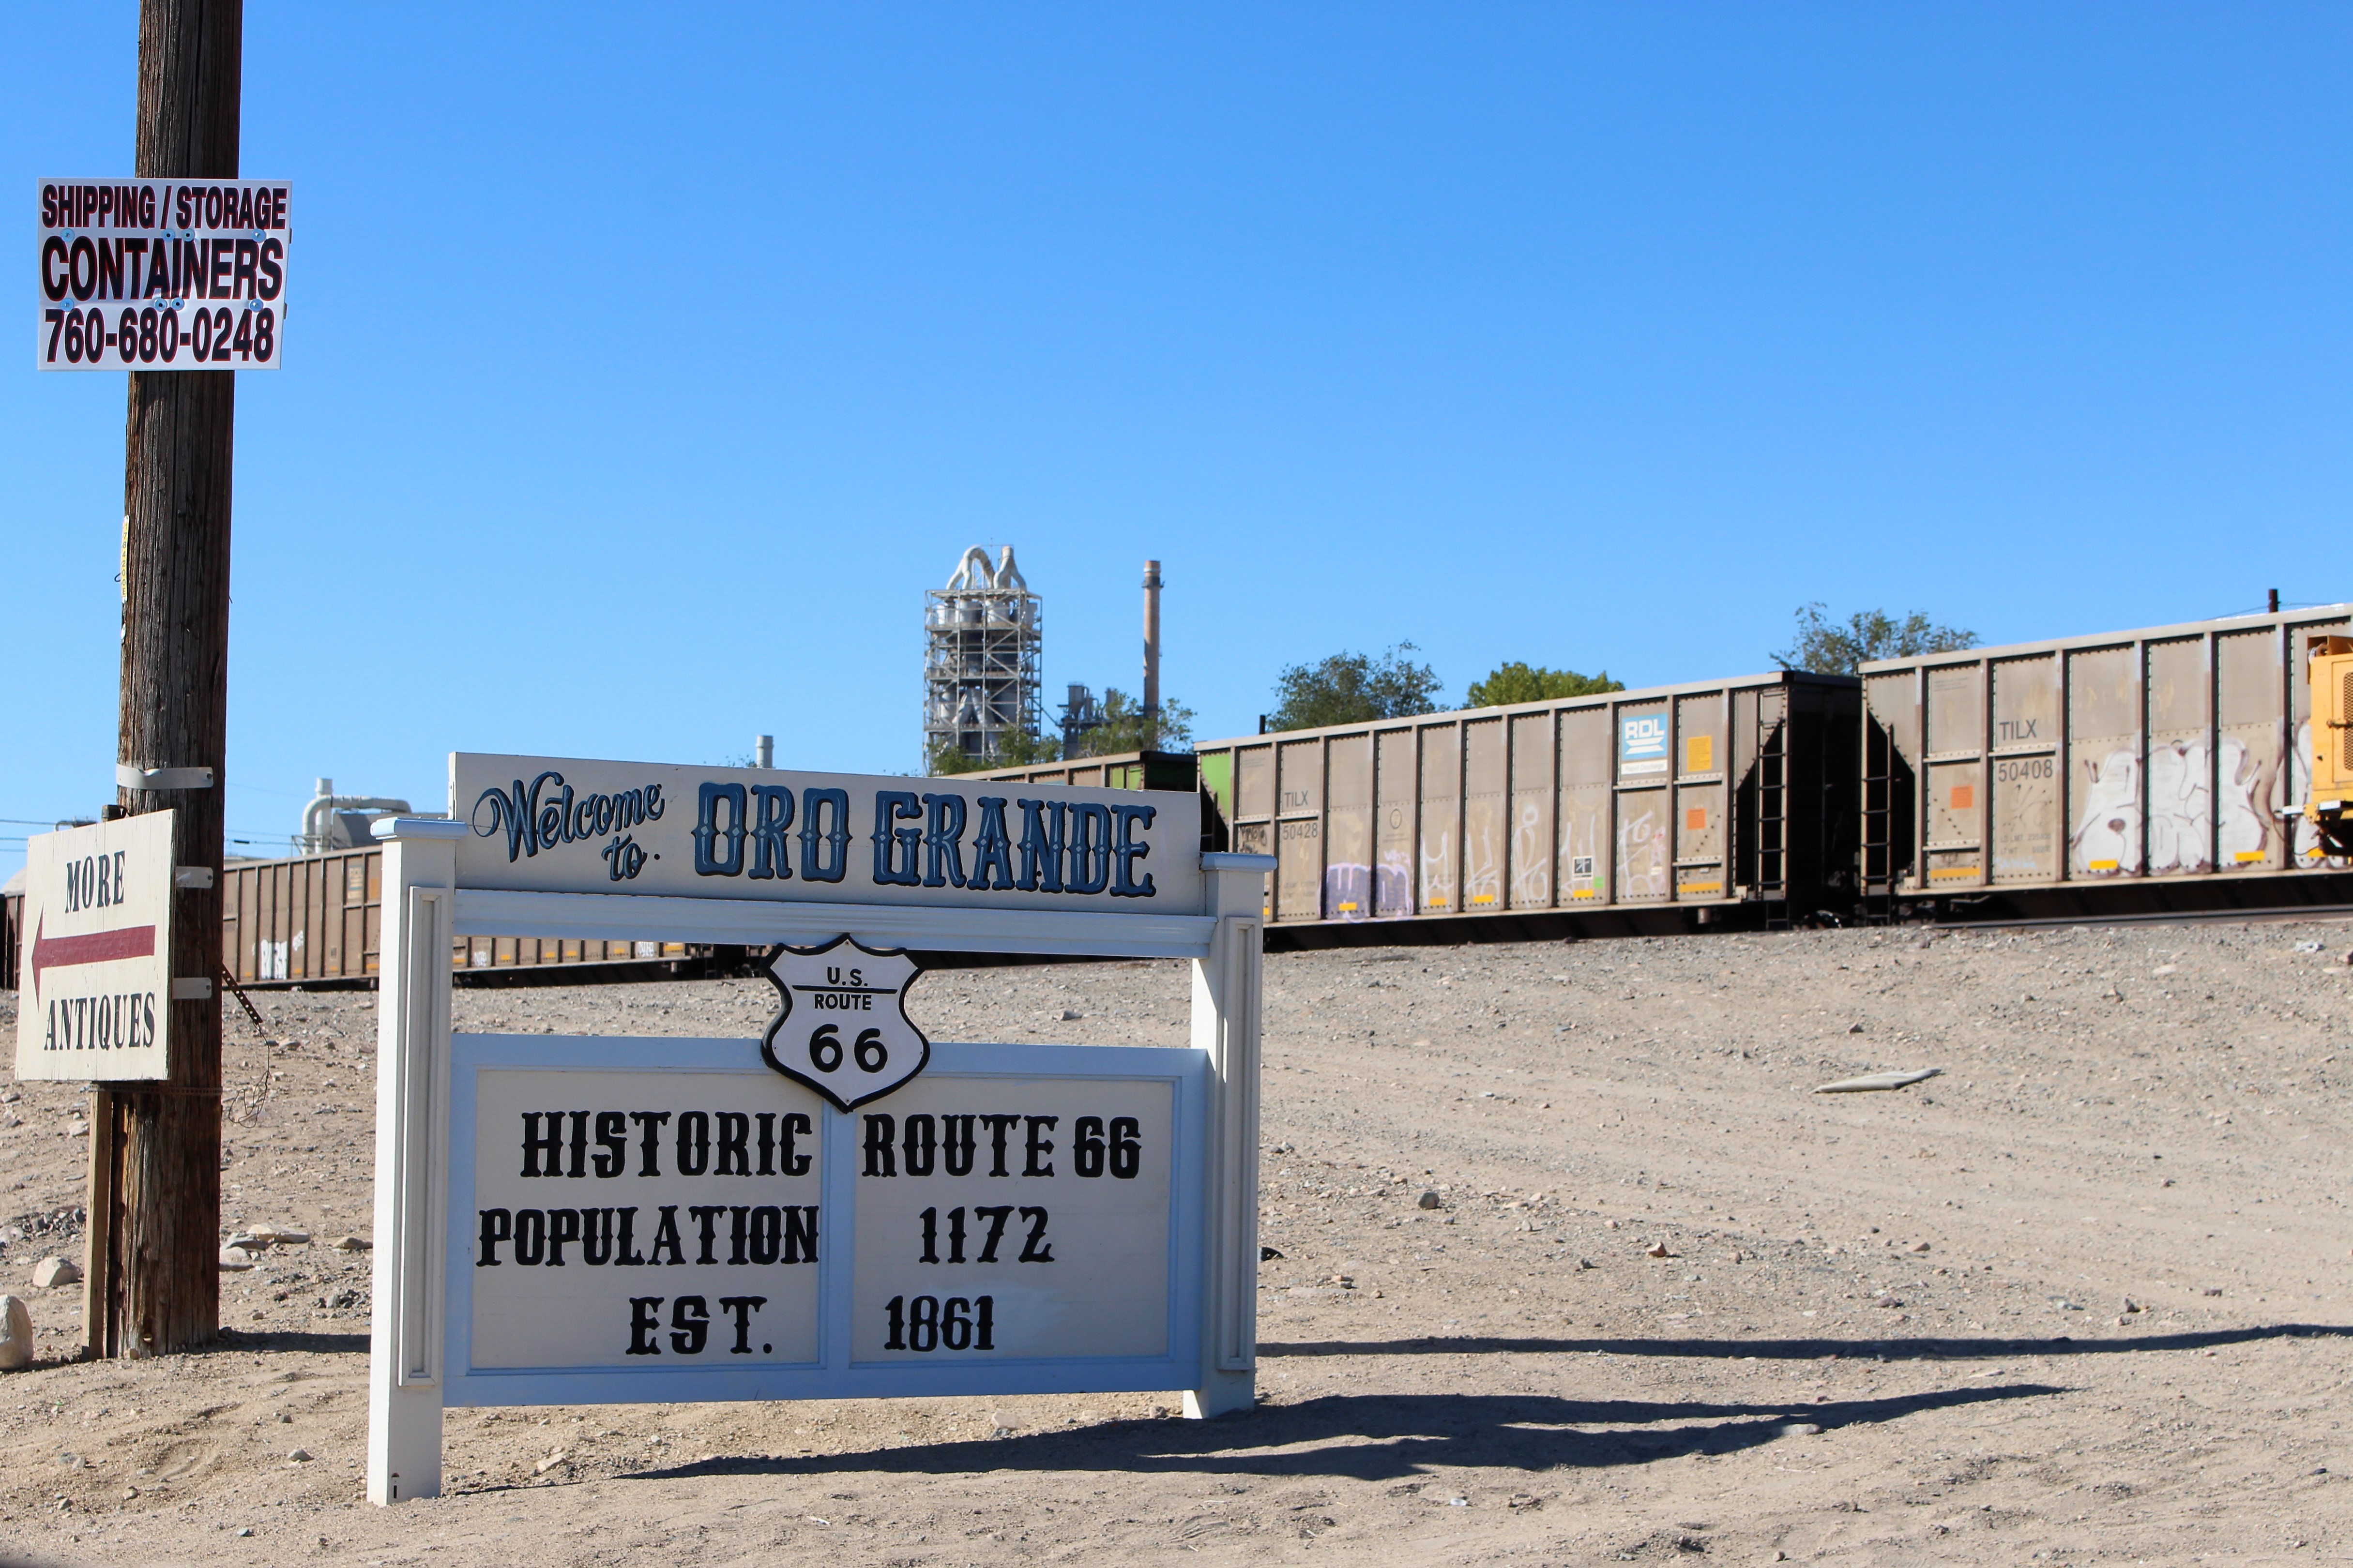
Oro Grande, route 66, desert, travel, ghost town, paranormal, san bernardino county, summer, historical, highway, urban area, signage, wall, sign, landscape, gas, city, building, road, fence, street